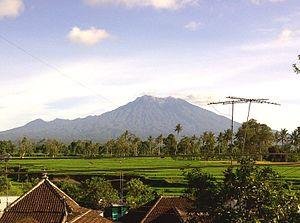
Le Raung, également appelé Raoeng, Rawon, Ringgit, Roung ou encore Gunung Raung qui signifie en indonésien et en javanais « le mont qui rugit », est un volcan d'Indonésie situé sur l'île de Java.
Kalibaru est un kecamatan du kabupaten de Banyuwangi dans la province indonésienne de Java oriental.